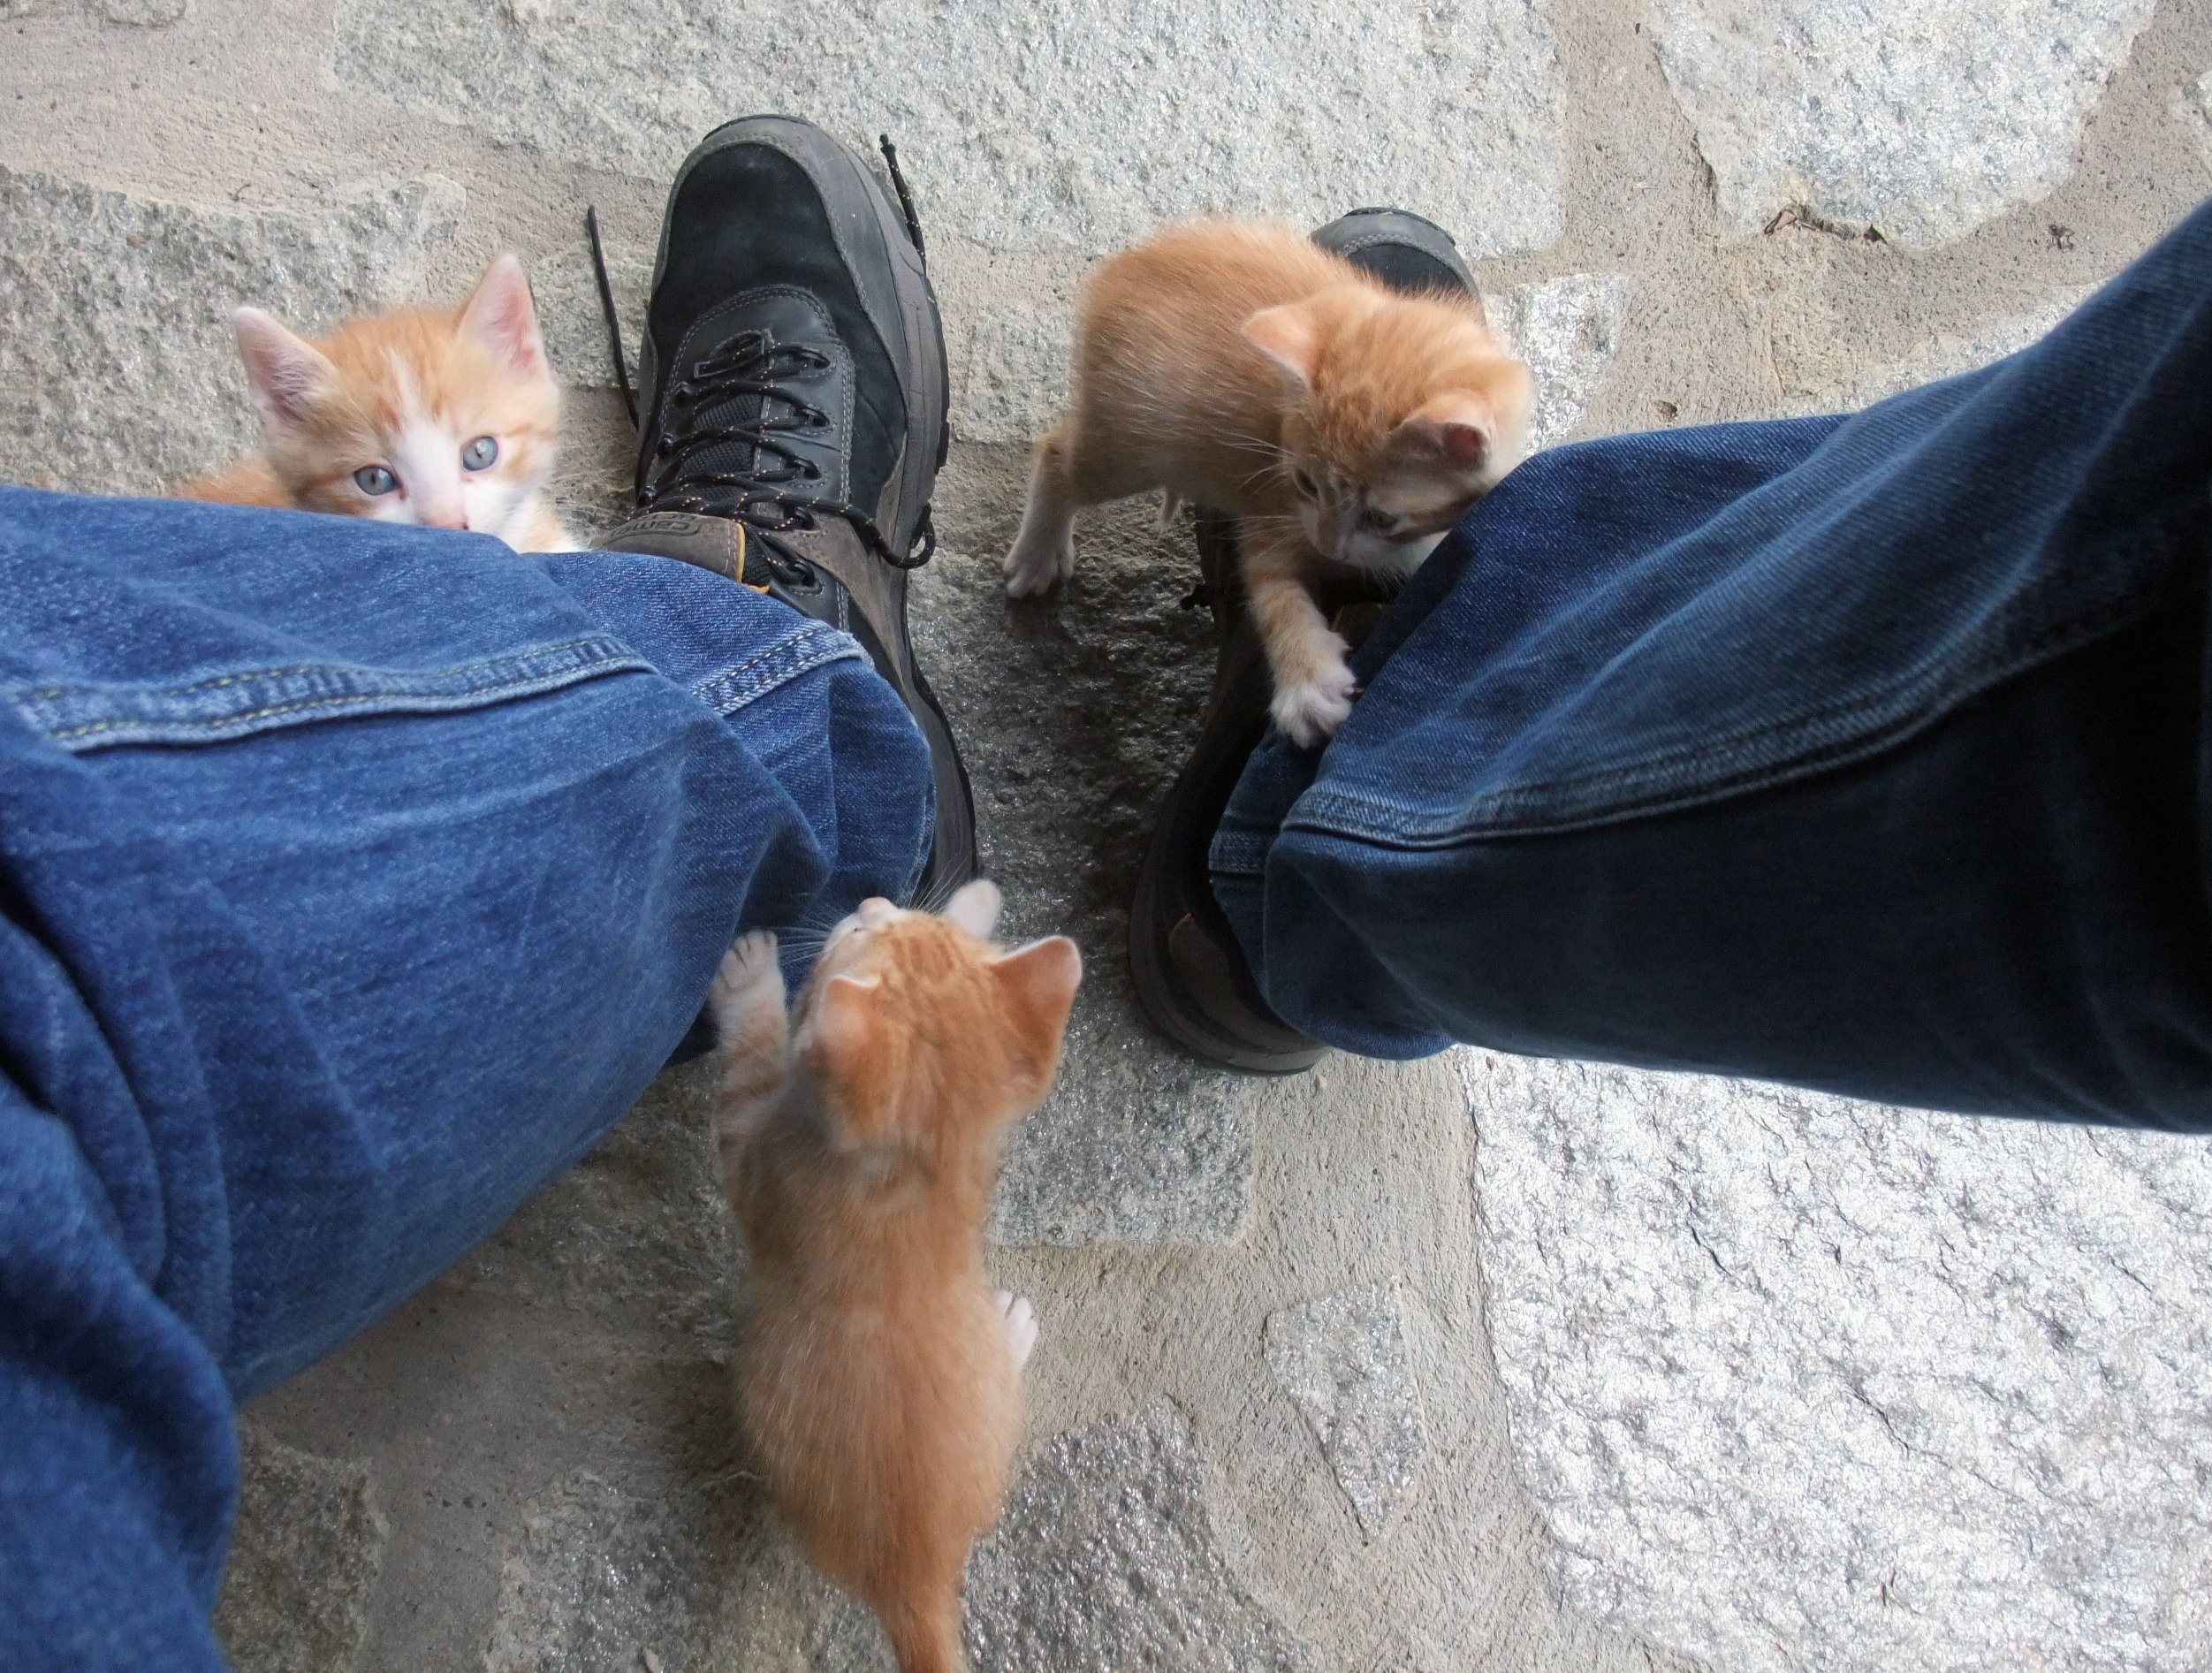
play, sweet, puppy, dog, cat, mammal, nose, vertebrate, cheeky, street dog, dog like mammal, dog breed group